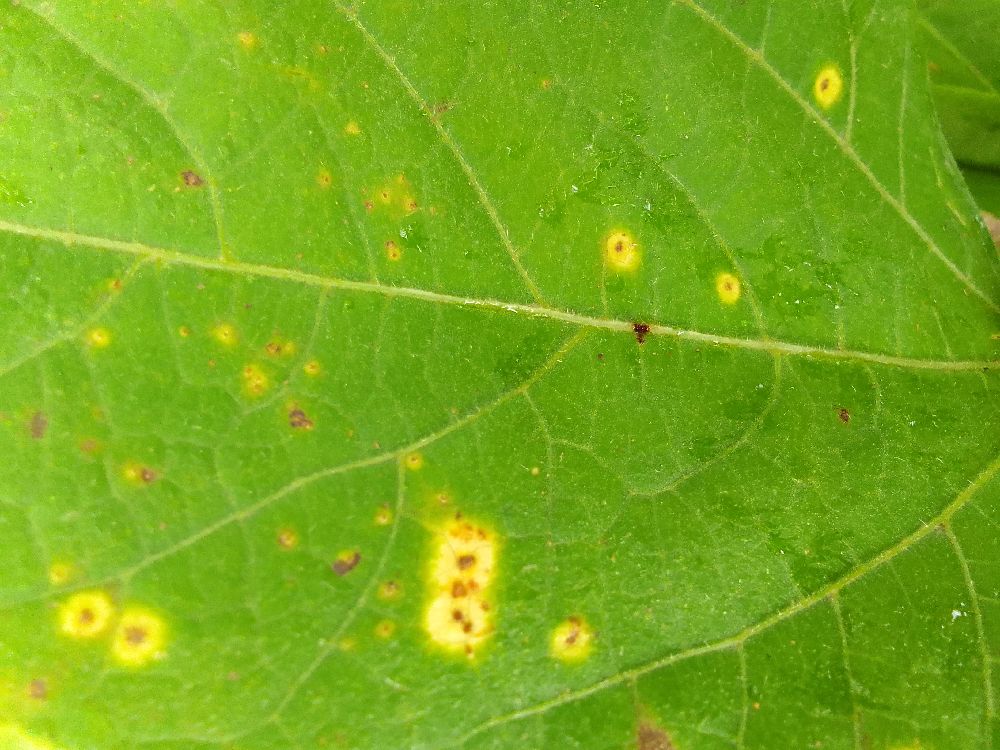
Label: rust